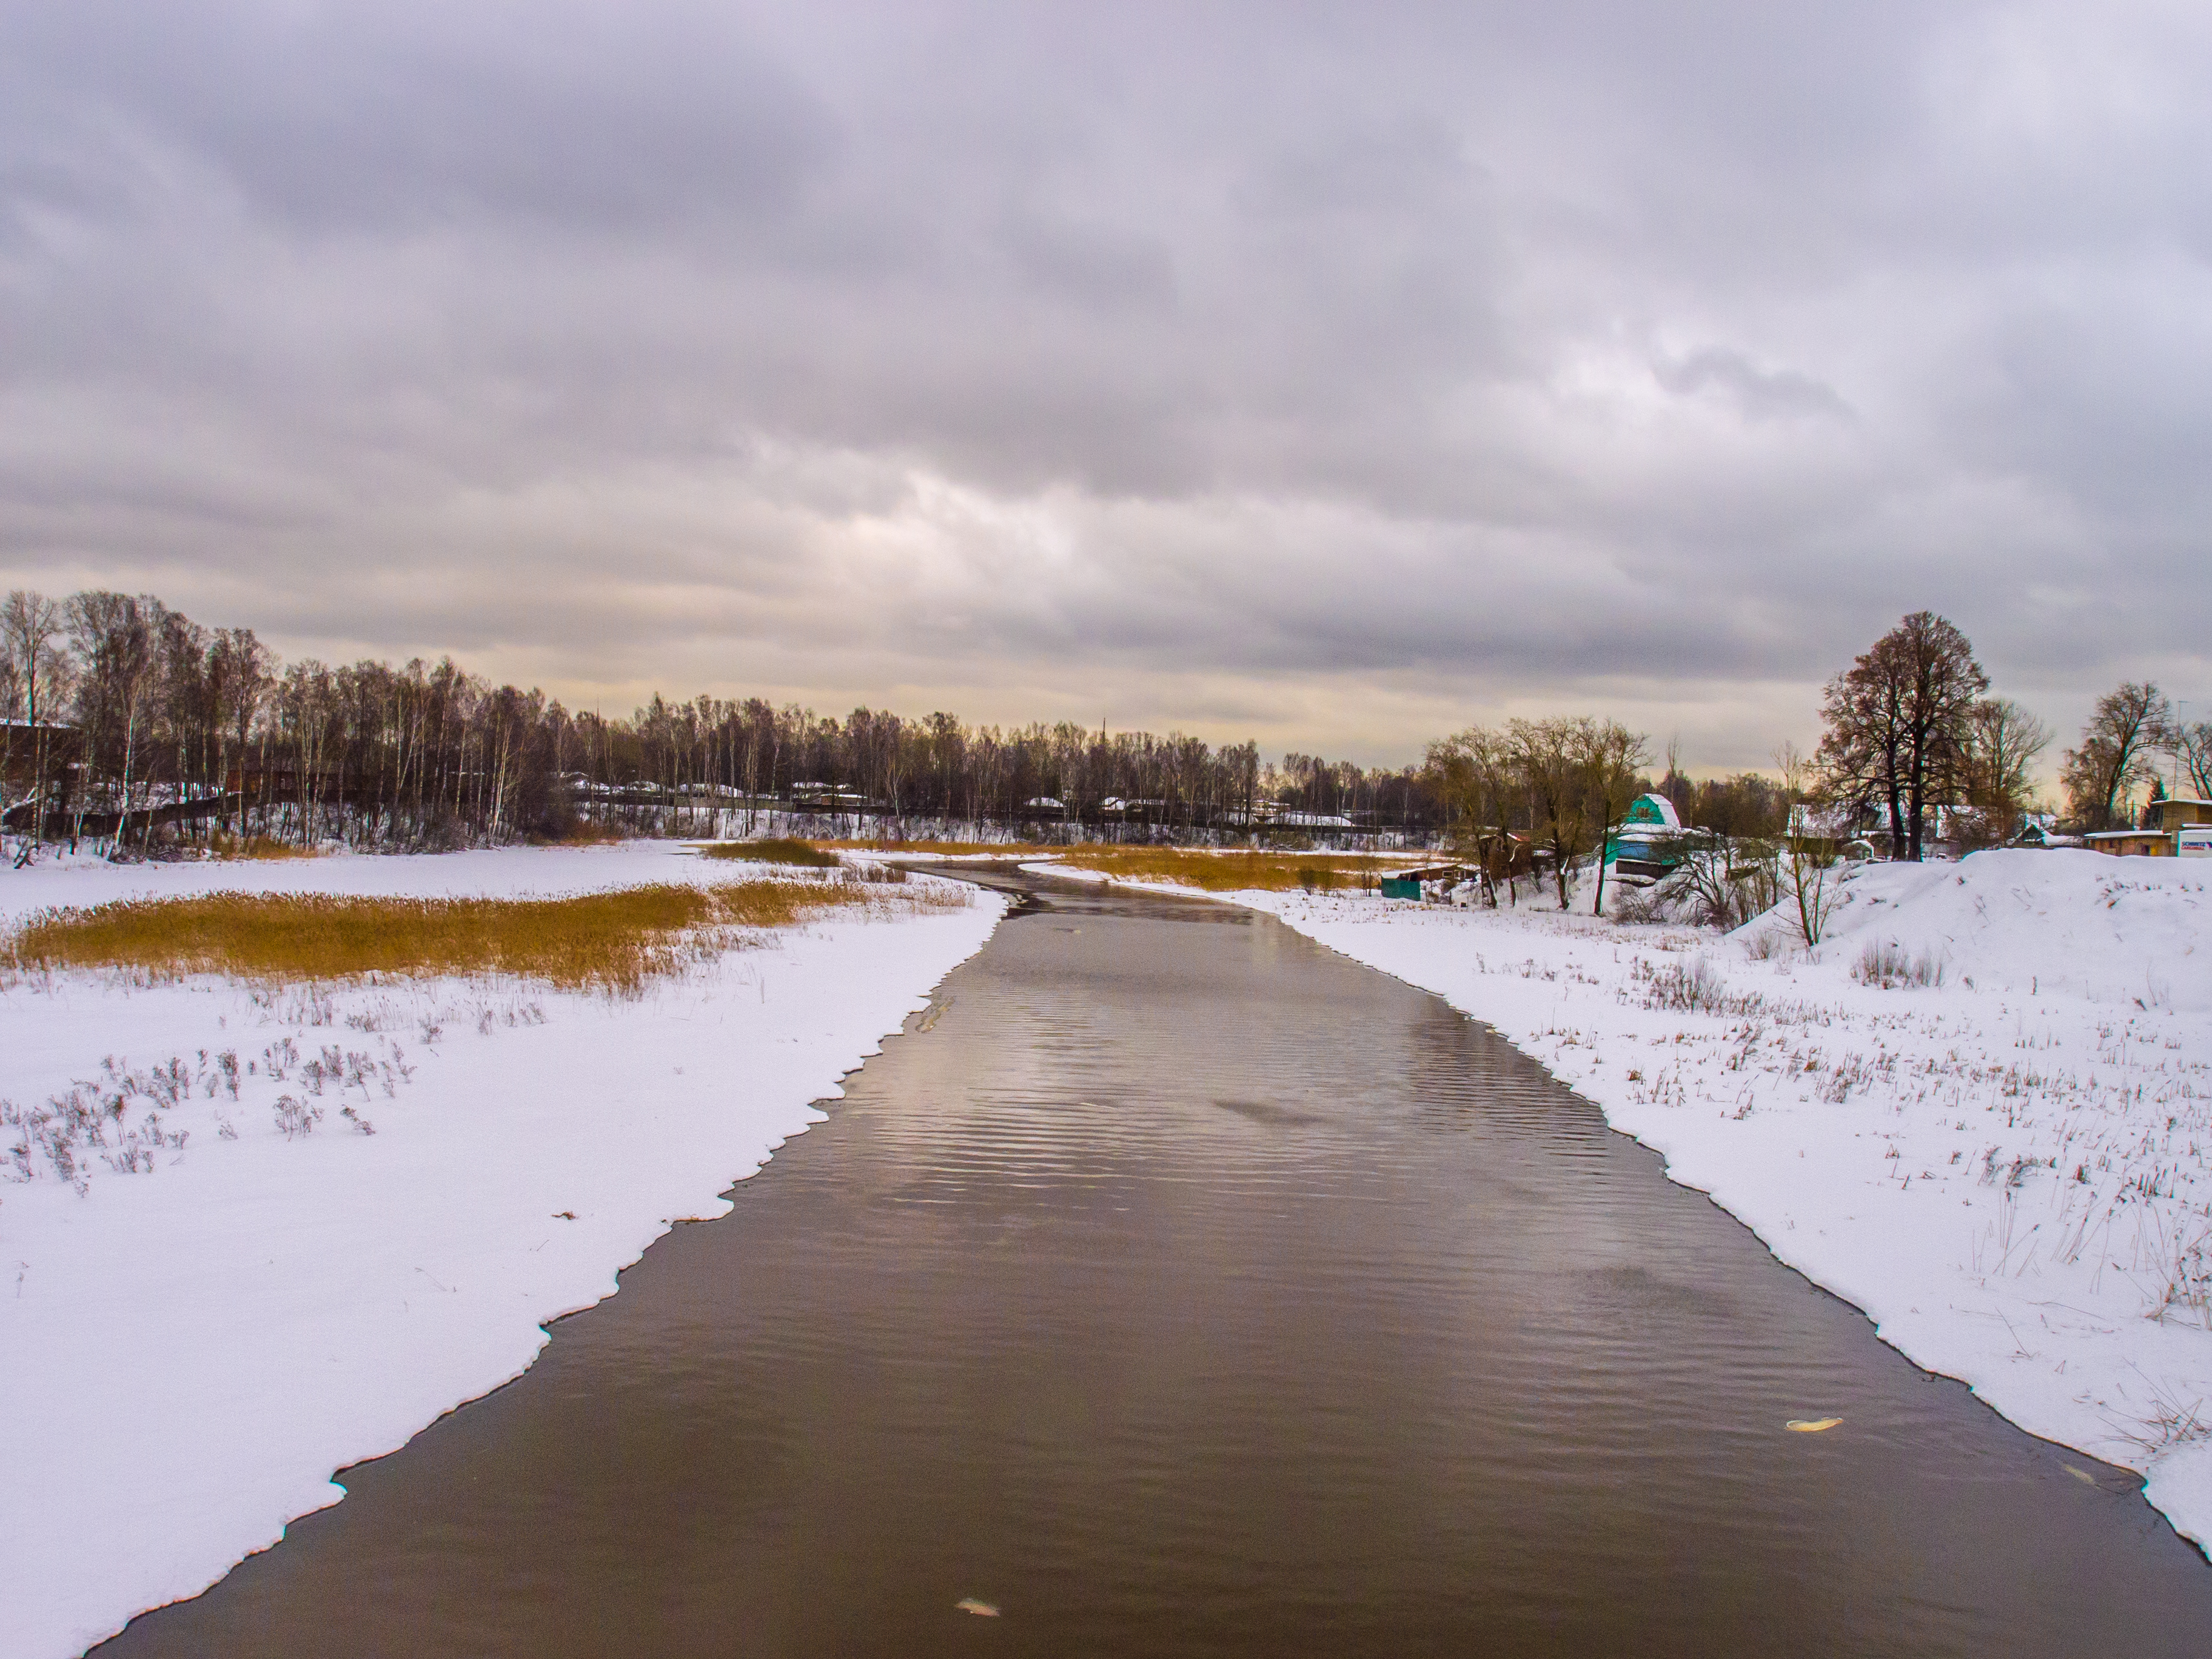
images, cloud, sky, water resources, water, snow, natural landscape, tree, road surface, asphalt, watercourse, atmospheric phenomenon, plant, freezing, bank, landscape, waterway, rural area, horizon, road, calm, winter, cumulus, city, reflection, meteorological phenomenon, evening, precipitation, frost, ocean, channel, lake, wetland, reservoir, floodplain, dusk, street, river, bridge, lane